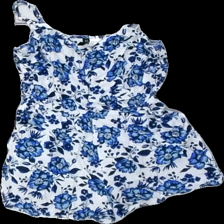
View: front
Type: Top
Category: Ladies
Brand: H&M
Brand text on label: divided
Colors: White, Blue
Material: 100% visc
Pattern: Floral print
Cut: Regular
Size: 38
Price range: <50
Recommended usage: Reuse